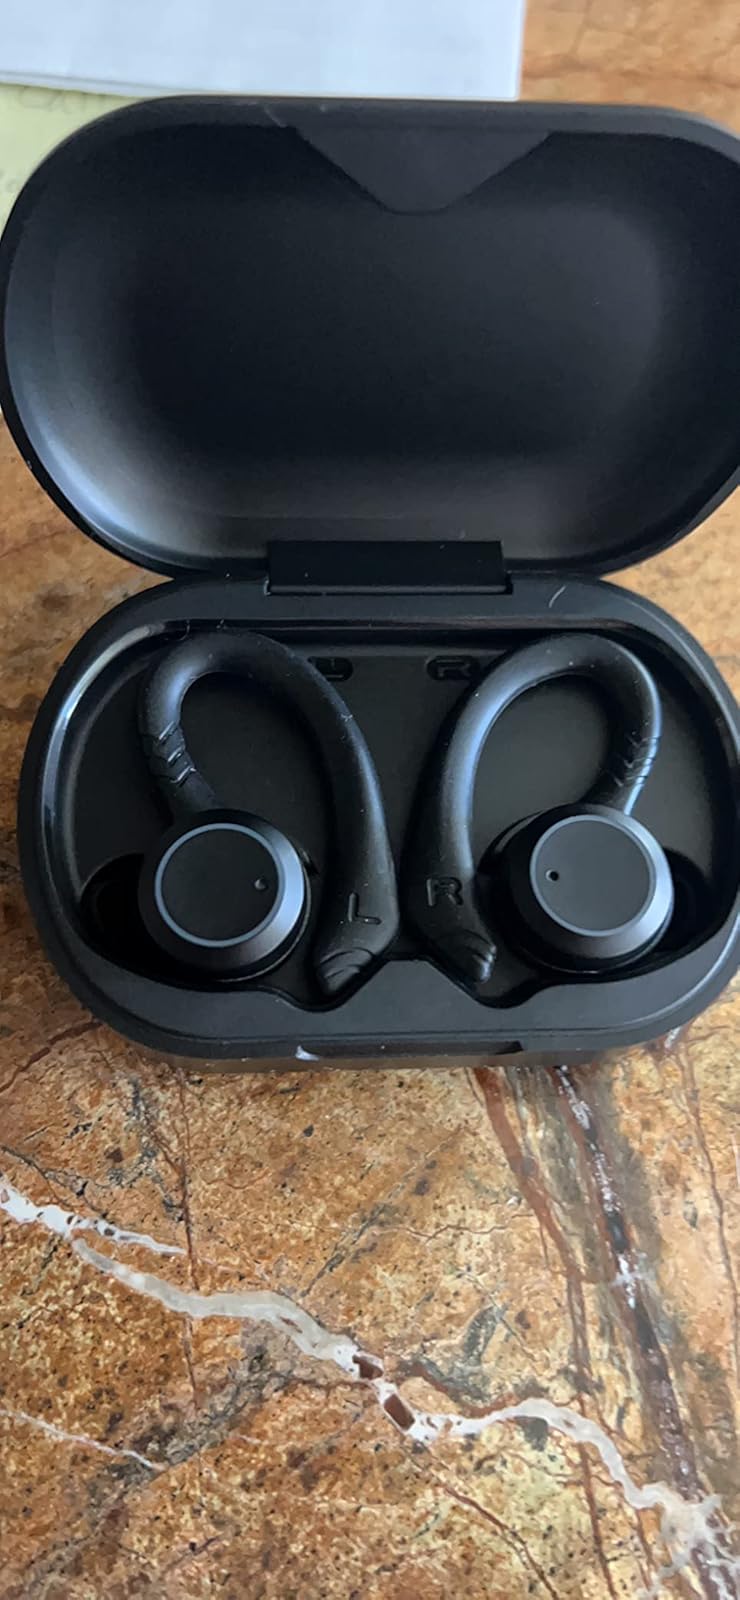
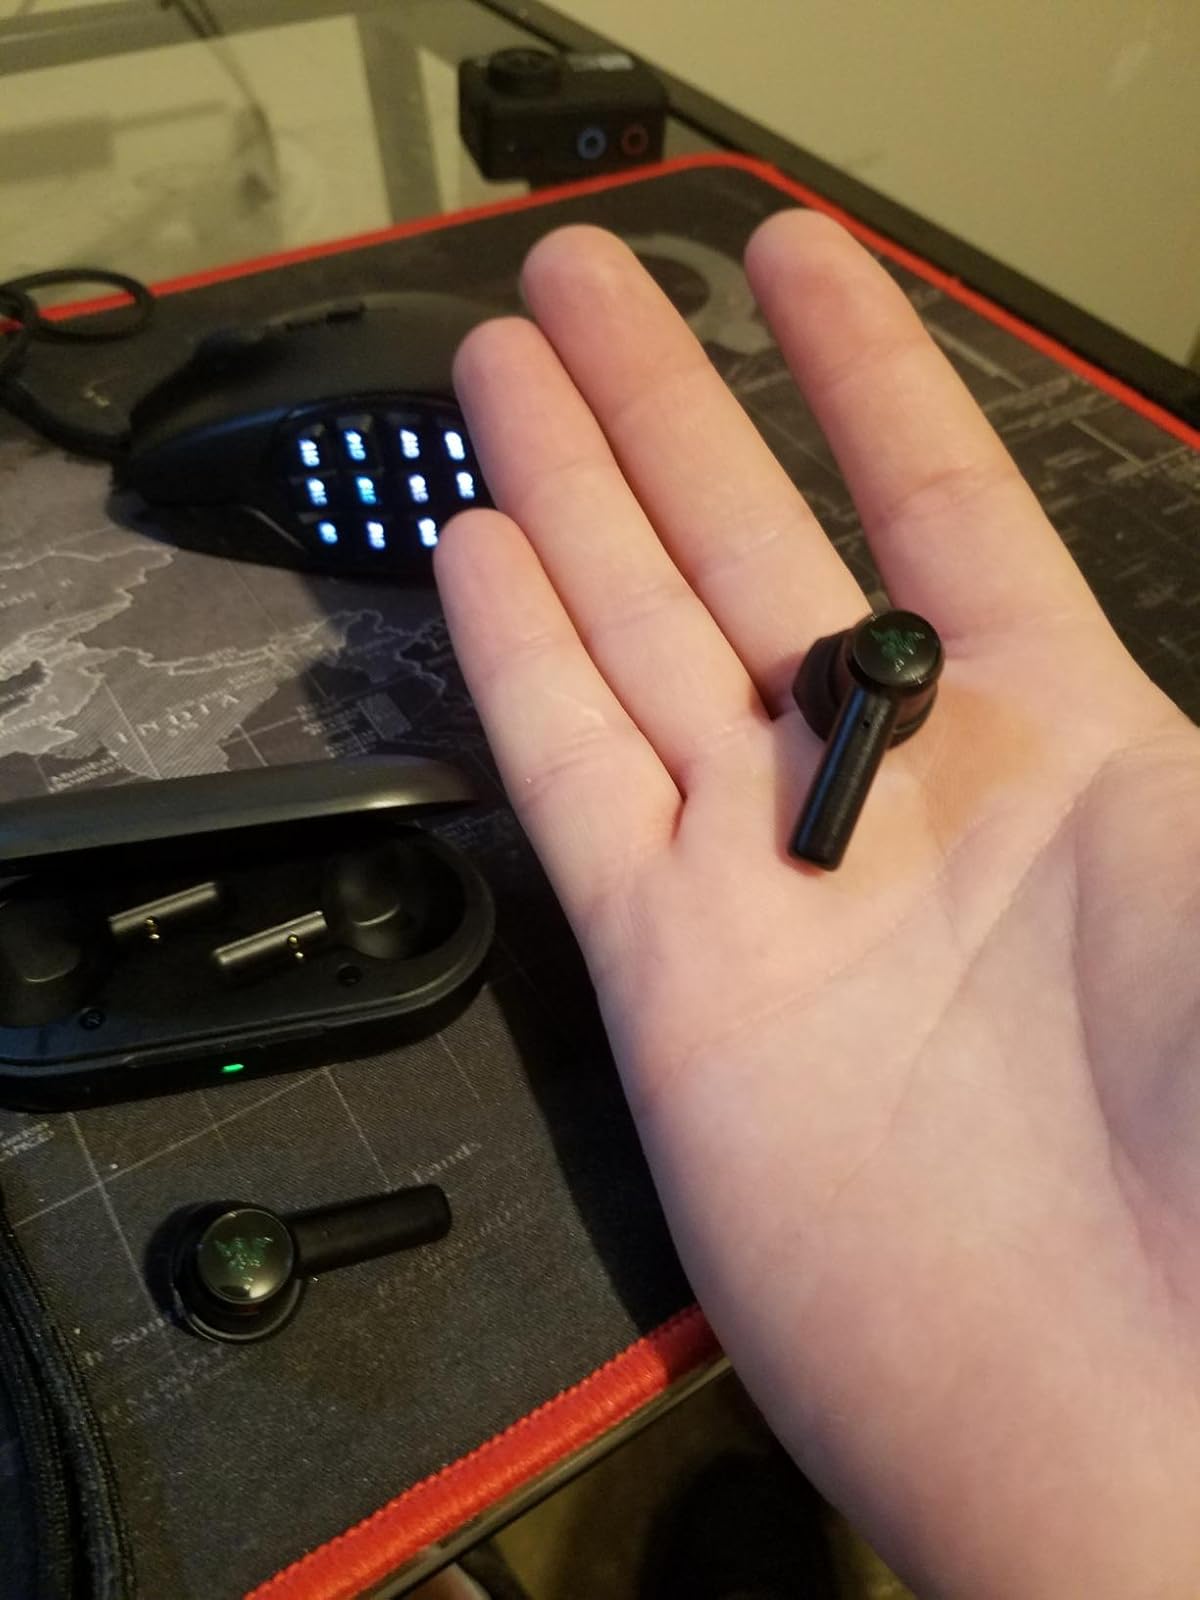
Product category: earbuds
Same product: no